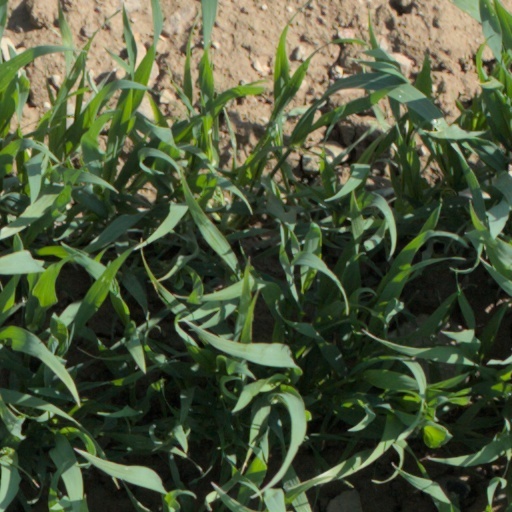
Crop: wheat